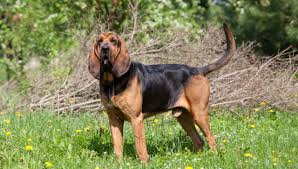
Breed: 207-n000044-bloodhound